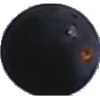
Label: blue_grape